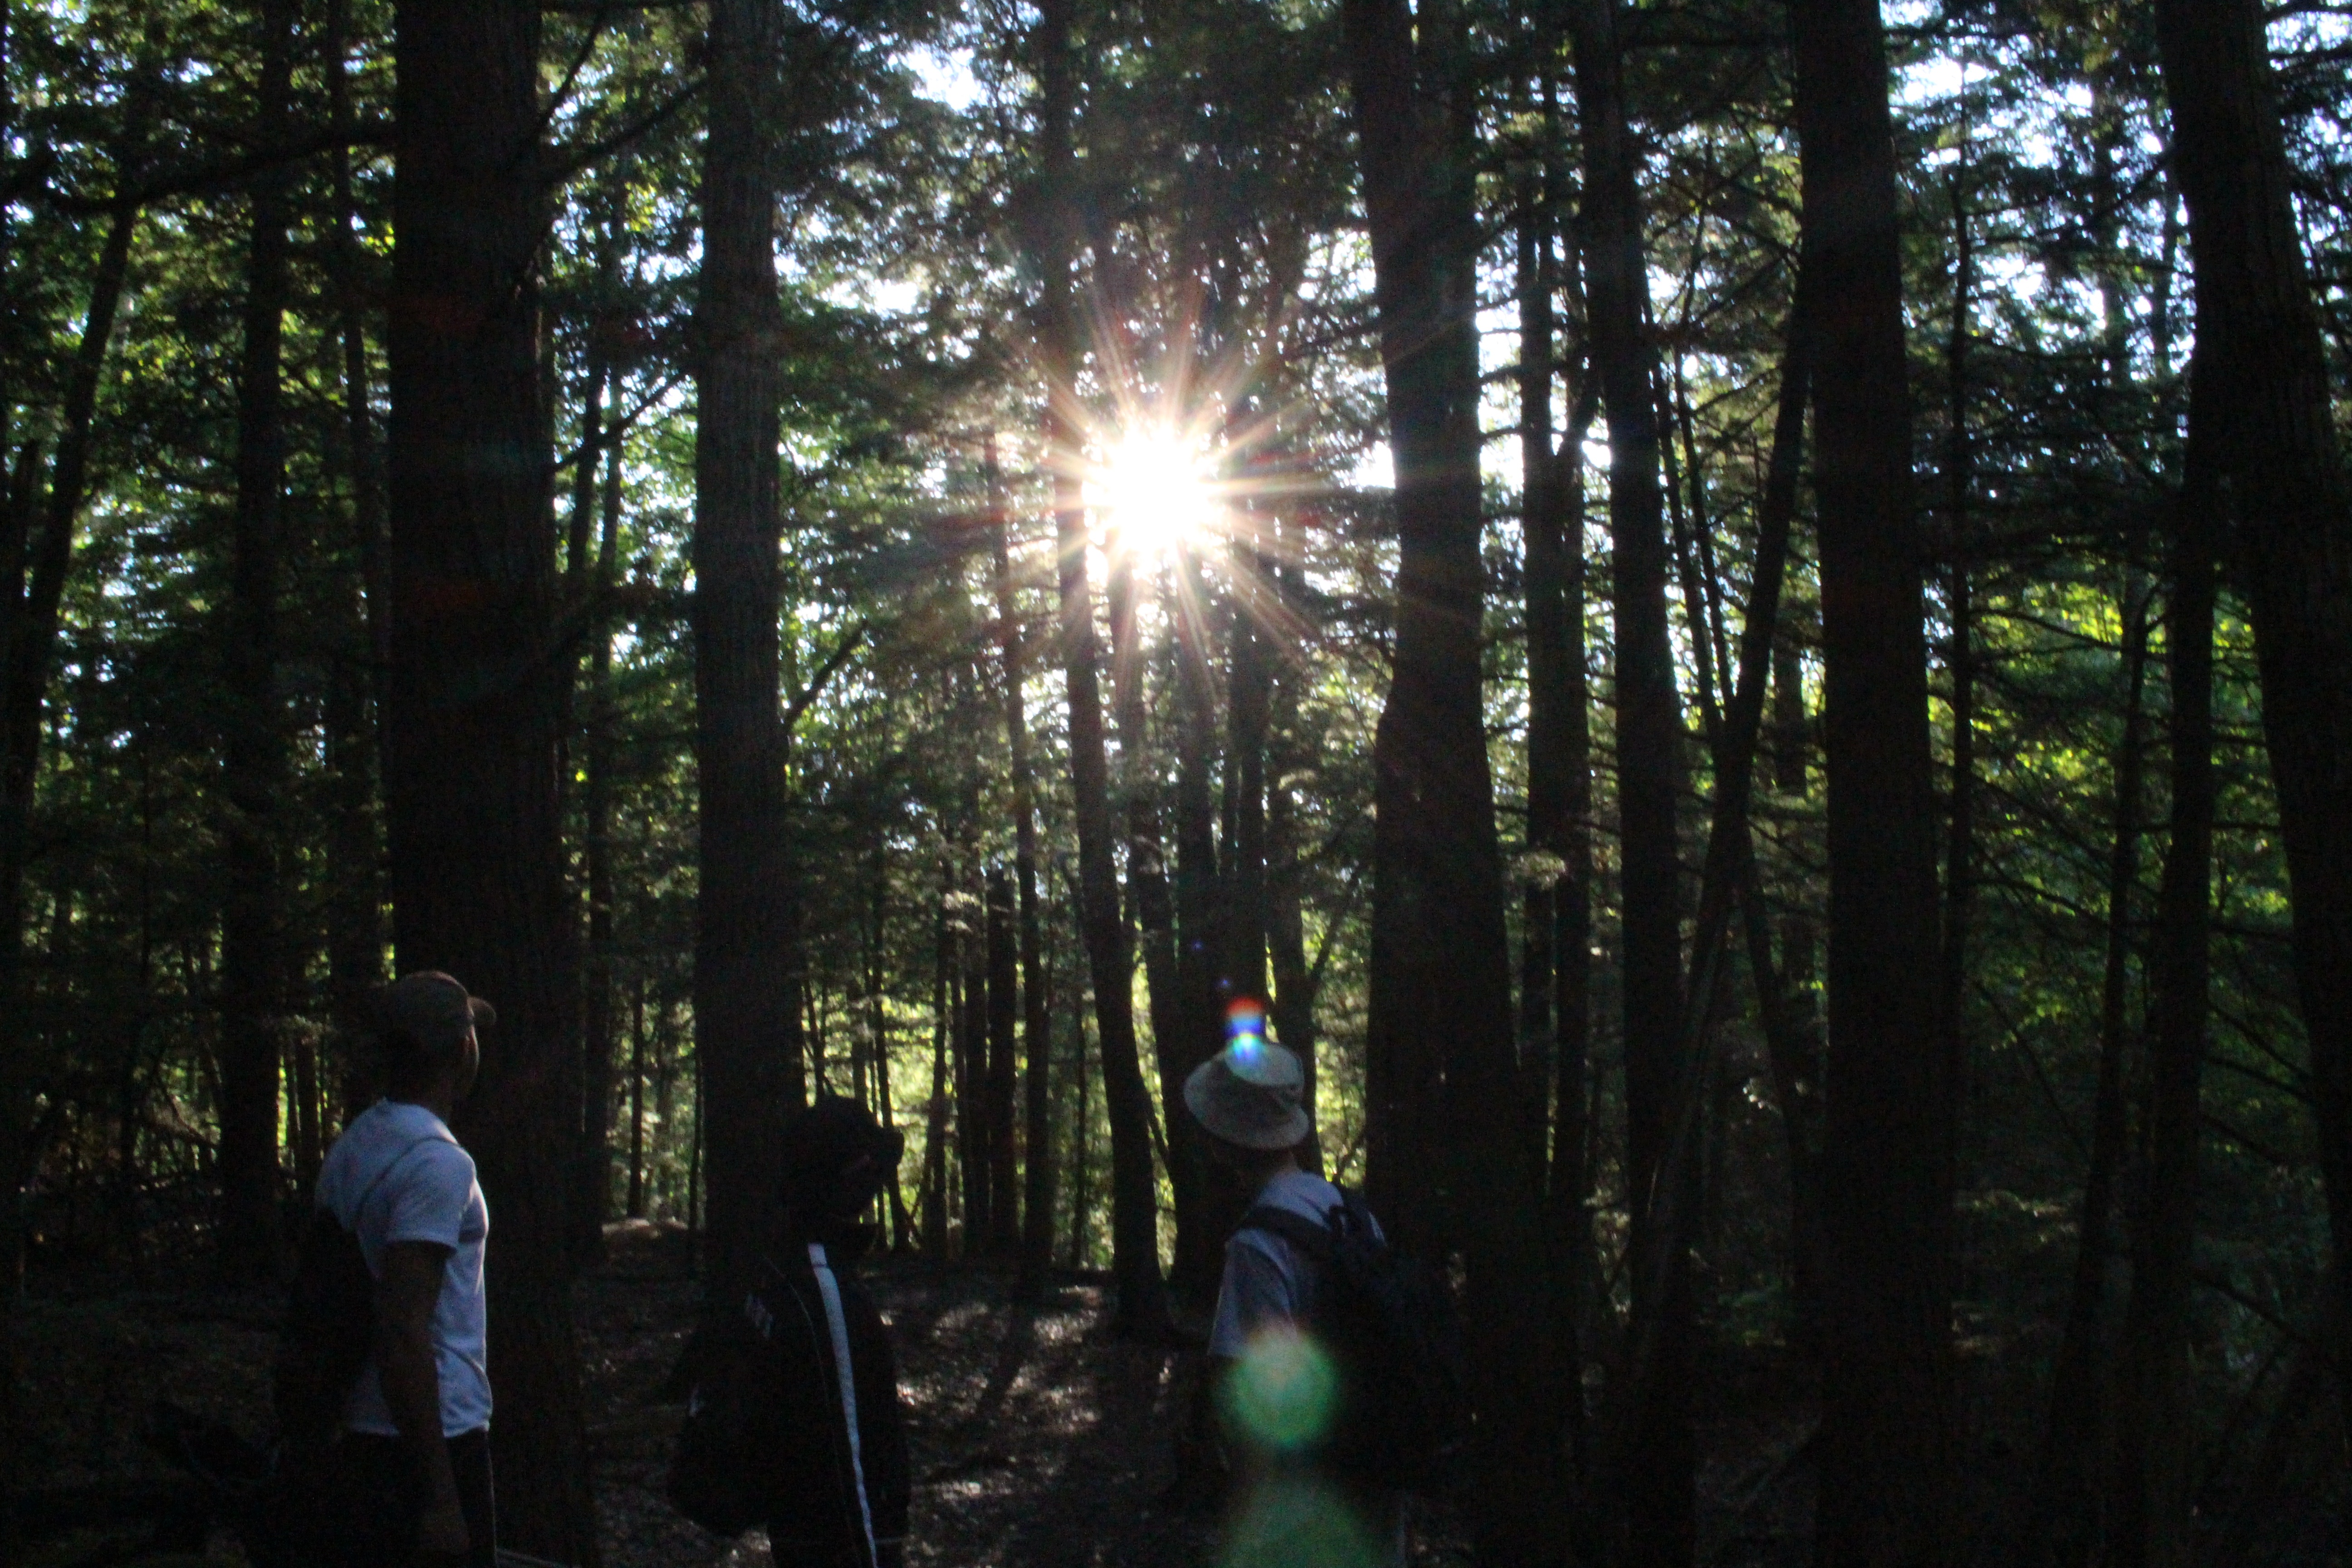
tree, nature, forest, wilderness, light, sunlight, jungle, rainforest, woodland, habitat, natural environment, woody plant